P&O dismissal controversy

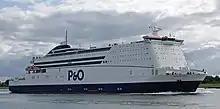
"Pride of Hull" at Kingston-upon-Hull, in 2019

P&O Ferries was originally a subsidiary of the shipping company P&O, which was founded in 1837 as the Peninsular and Oriental Steam Navigation Company, sailing between the UK, Iberia and Egypt, and by 1922, Australia. P&O began operating ferry services in the 1960s. In 2002, the company amalgamated their various ferry lines into one company, P&O Ferries. By 2020, P&O Ferries had become a leading UK ferry operator with business worth around £10 million per annum, with a 15% share of maritime freight transport before the pandemic.